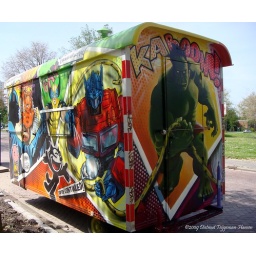
No. L23schildering op een bouwkeet van de Gemeente Rotterdamgezien in Hooglviet, Meeuwenplaatpainting of a building shed